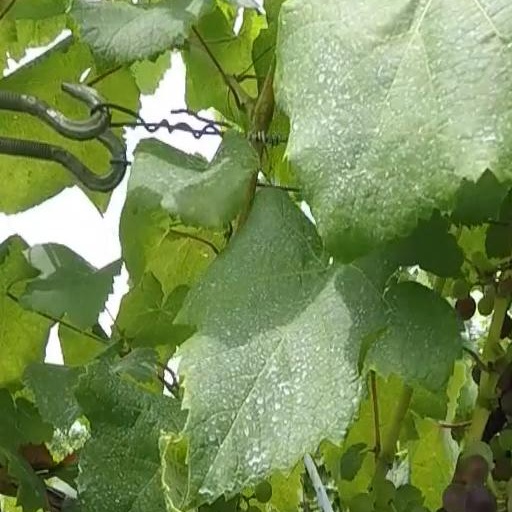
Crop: grape